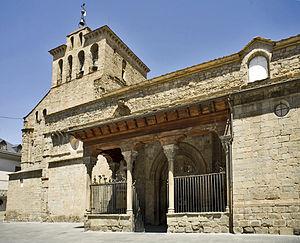
La cathédrale San Pedro de Jaca, dans la Province de Huesca, est une des cathérales les plus caractéristiques et les plus anciennes de l'architecture romane en Espagne. Sa construction fut entreprise quasi simultanément à la cathédrale de Saint-Jacques-de-Compostelle, c’est-à-dire dans le dernier quart du XIᵉ siècle, comme siège épiscopal et centre de l'Église catholique du Royaume d'Aragon, à l'initiative de roi Sancho Ramírez d'Aragon, qui avait obtenu le vasselage du Vatican lors d'un voyage à Rome en 1068. À la suite de quoi un siège épiscopal fut attribué à la capitale d'alors de son royaume, la cité de Jaca.
Le Camino aragonés est une section du pèlerinage de Saint-Jacques-de-Compostelle qui suit le cours de la rivière Aragon, d'où son nom. Long de 170 km, il se situe intégralement en Espagne et traverse des paysages variés, passant de la montagne à la vallée. Il part du col du Somport pour rejoindre Puente la Reina, faisant ainsi le trait d'union entre la via Tolosana dont il est la continuité et le Camino francés.